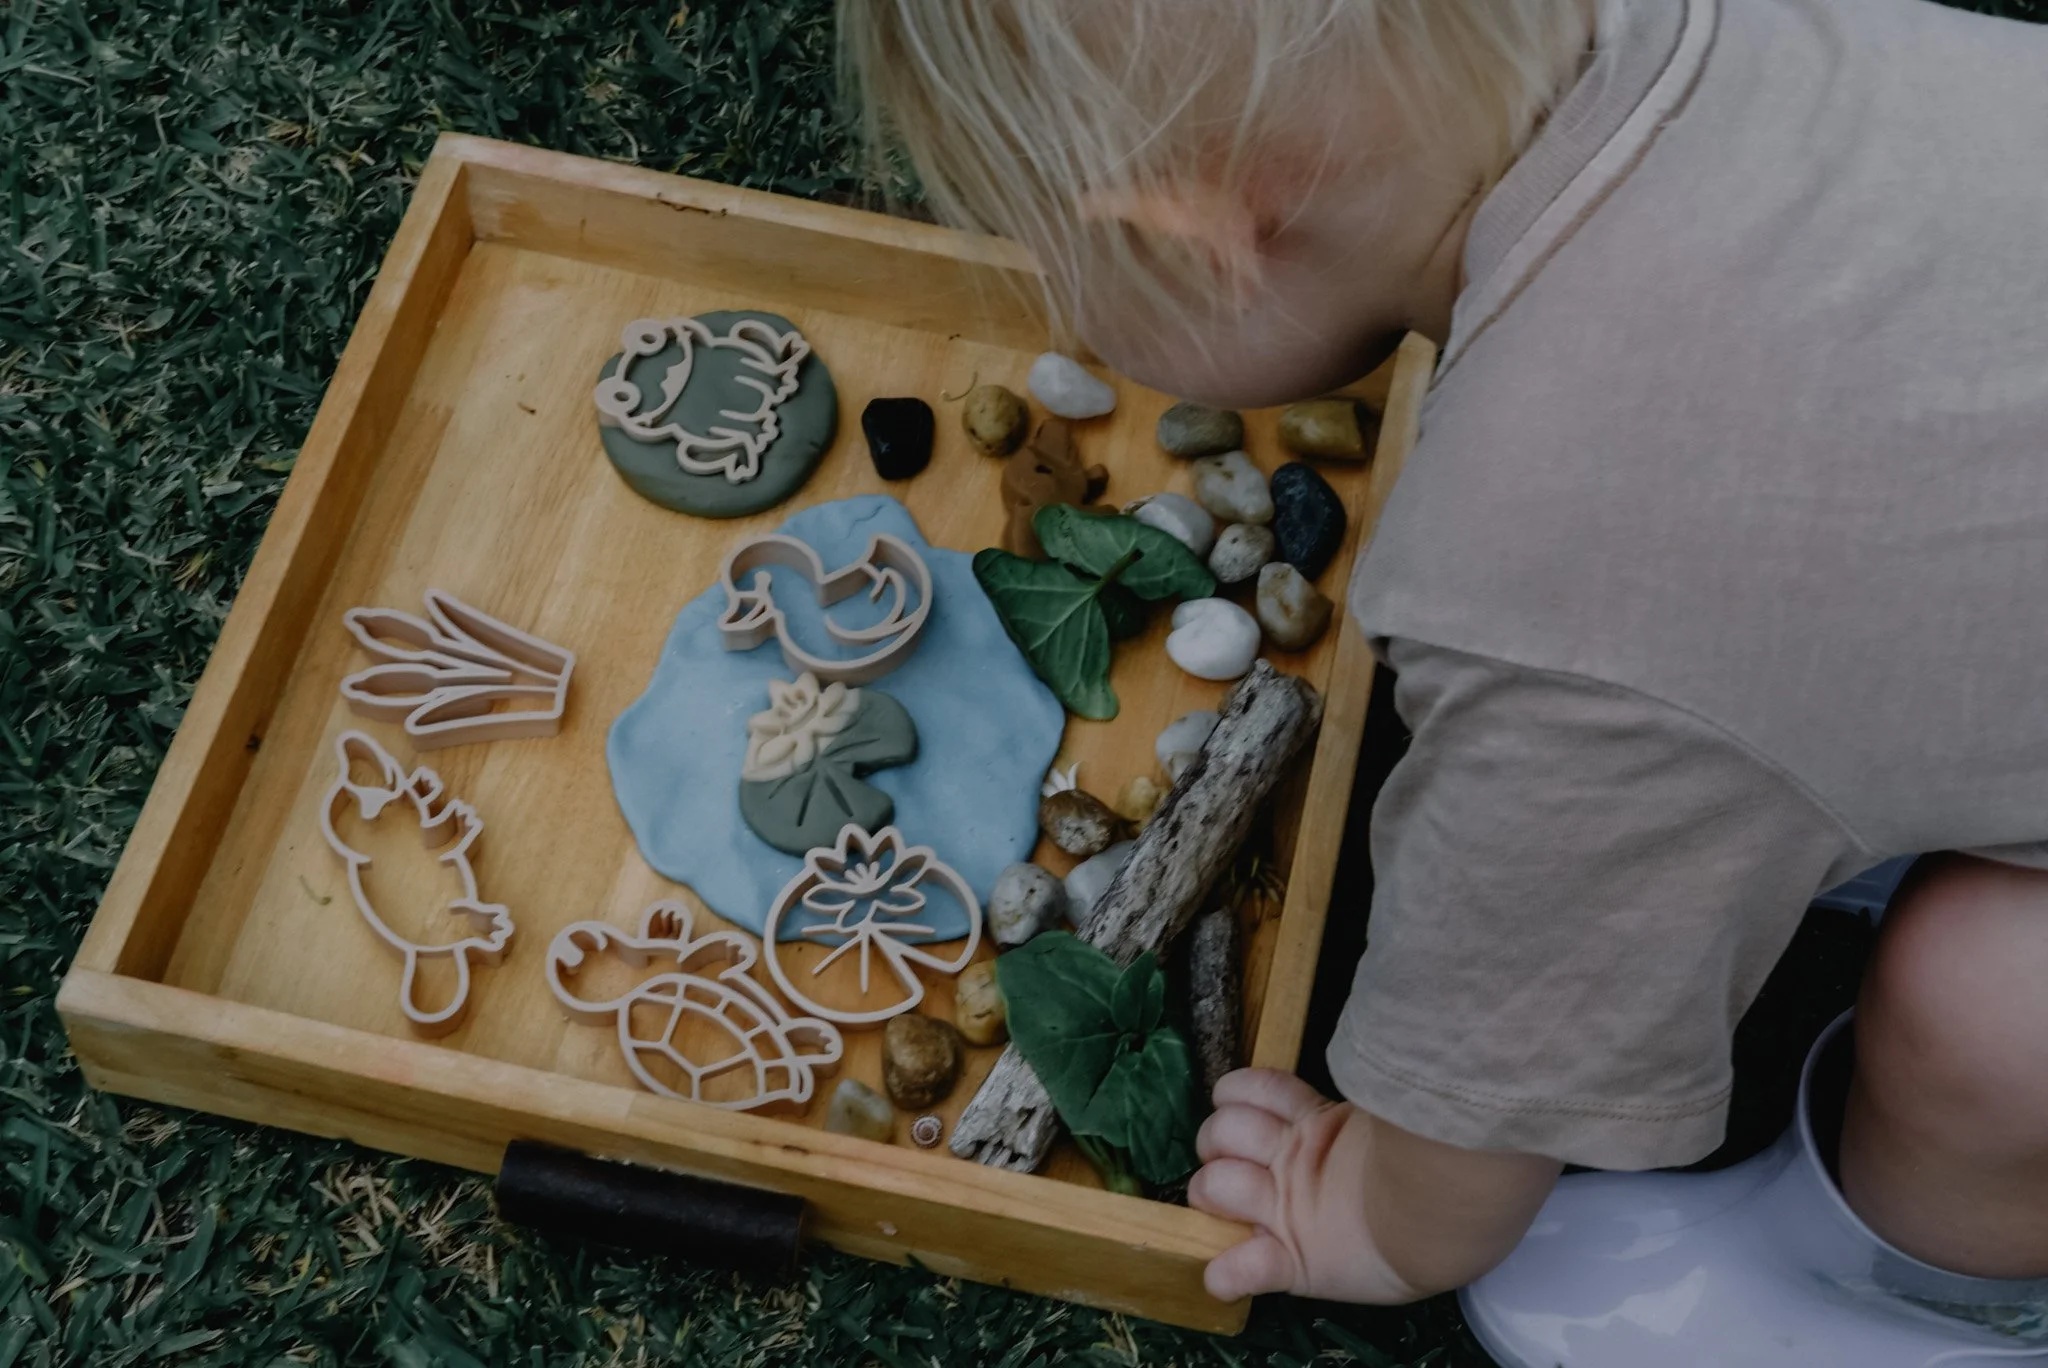
Pond Life Eco Cutter Set (6)
100% Eco-friendly. 100% Non-toxic. 100% Australian made and owned. Set includes: Frog, Turtle, Lily Pad, Reeds, Platypus, and Duck. A nature-inspired playdough cutter set designed to spark curiosity and creative exploration. Featuring gentle pond friends and plant life, this set encourages imaginative, sensory-rich play rooted in the natural world. Handcrafted in Australia from plant-based, biodegradable PLA, our Eco Bubble Wands are whimsical play tools made for little hands and outdoor magic. Each design supports fine motor skills, hand-eye coordination, oral motor strength, and gross motor movement, inviting children into magical, sensory-rich play. Made in small batches with care, they’re non-toxic, sustainable, and crafted to inspire, meaningful moments of wonder. Care Instructions: Wipe clean with a dry cloth. Avoid water, soaking, or dishwashing. Store in a cool, dry place out of direct sunlight. Recommended age: 3 years + Images : Kinfolk Pantry
Brand: Kinfolk Pantry
Category: Toys & Games > Toys > Art & Drawing Toys > Play Dough & Putty > Play Dough Tool Sets